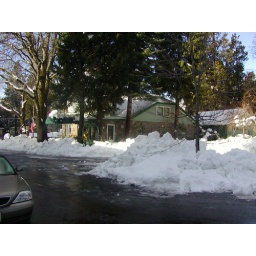
I think we had breakfast in that green house which sat in the center of a U shaped motel.